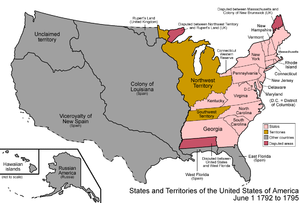
1ᵉʳ juin : les comtés occidentaux de la Virginie situés au-delà des Appalaches en sont séparés et deviennent le Kentucky, quinzième État des États-Unis, après avoir ratifié la Constitution des États-Unis d'Amérique.
Cet article retrace la chronologie de l'évolution territoriale des États-Unis. Il liste les modifications géographiques intérieures et extérieures de ce pays.
Cette page concerne des événements d'actualité qui se sont produits durant l'année 1792 du calendrier grégorien aux États-Unis.